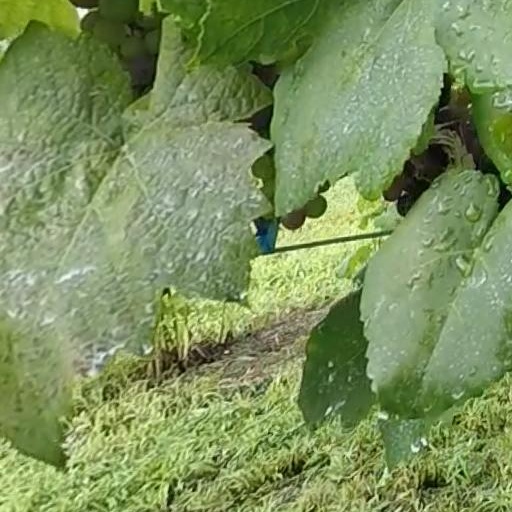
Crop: grape